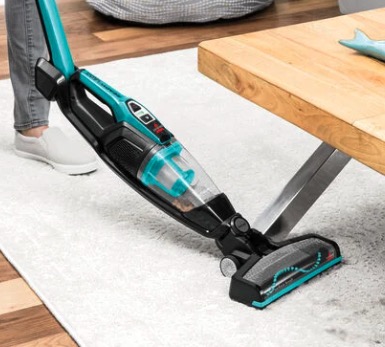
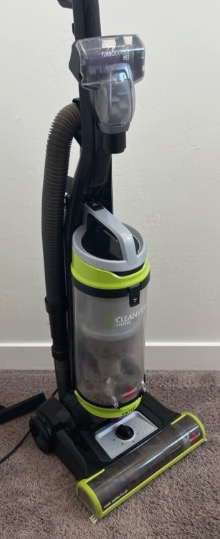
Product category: items_vacuum
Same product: no